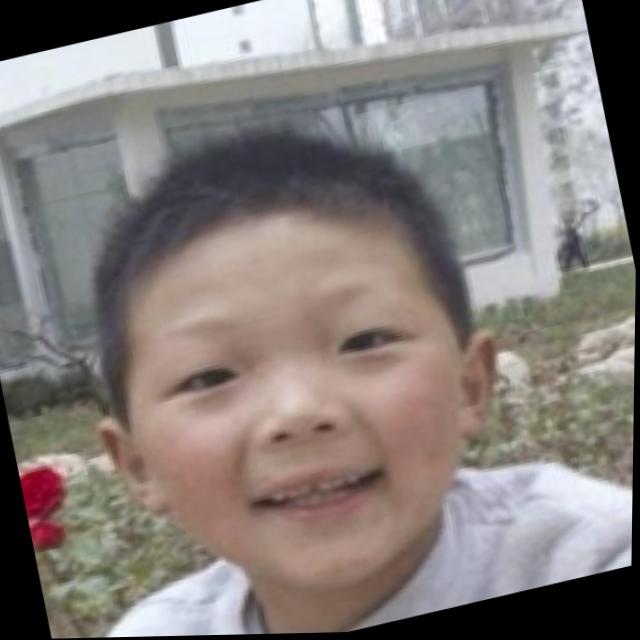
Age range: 0-12